Garden Island (New South Wales)

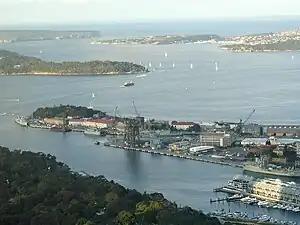
Garden Island from Sydney Tower, in 2007

Garden Island is an inner-city locality of Sydney, Australia, and the location of a major Royal Australian Navy (RAN) base. It is located to the north-east of the Sydney central business district and juts out into Port Jackson, immediately to the north of the suburb of Potts Point. Used for government and naval purposes since the earliest days of the colony of Sydney, it was originally a completely-detached island but was joined to the Potts Point shoreline by major land reclamation work during World War II.